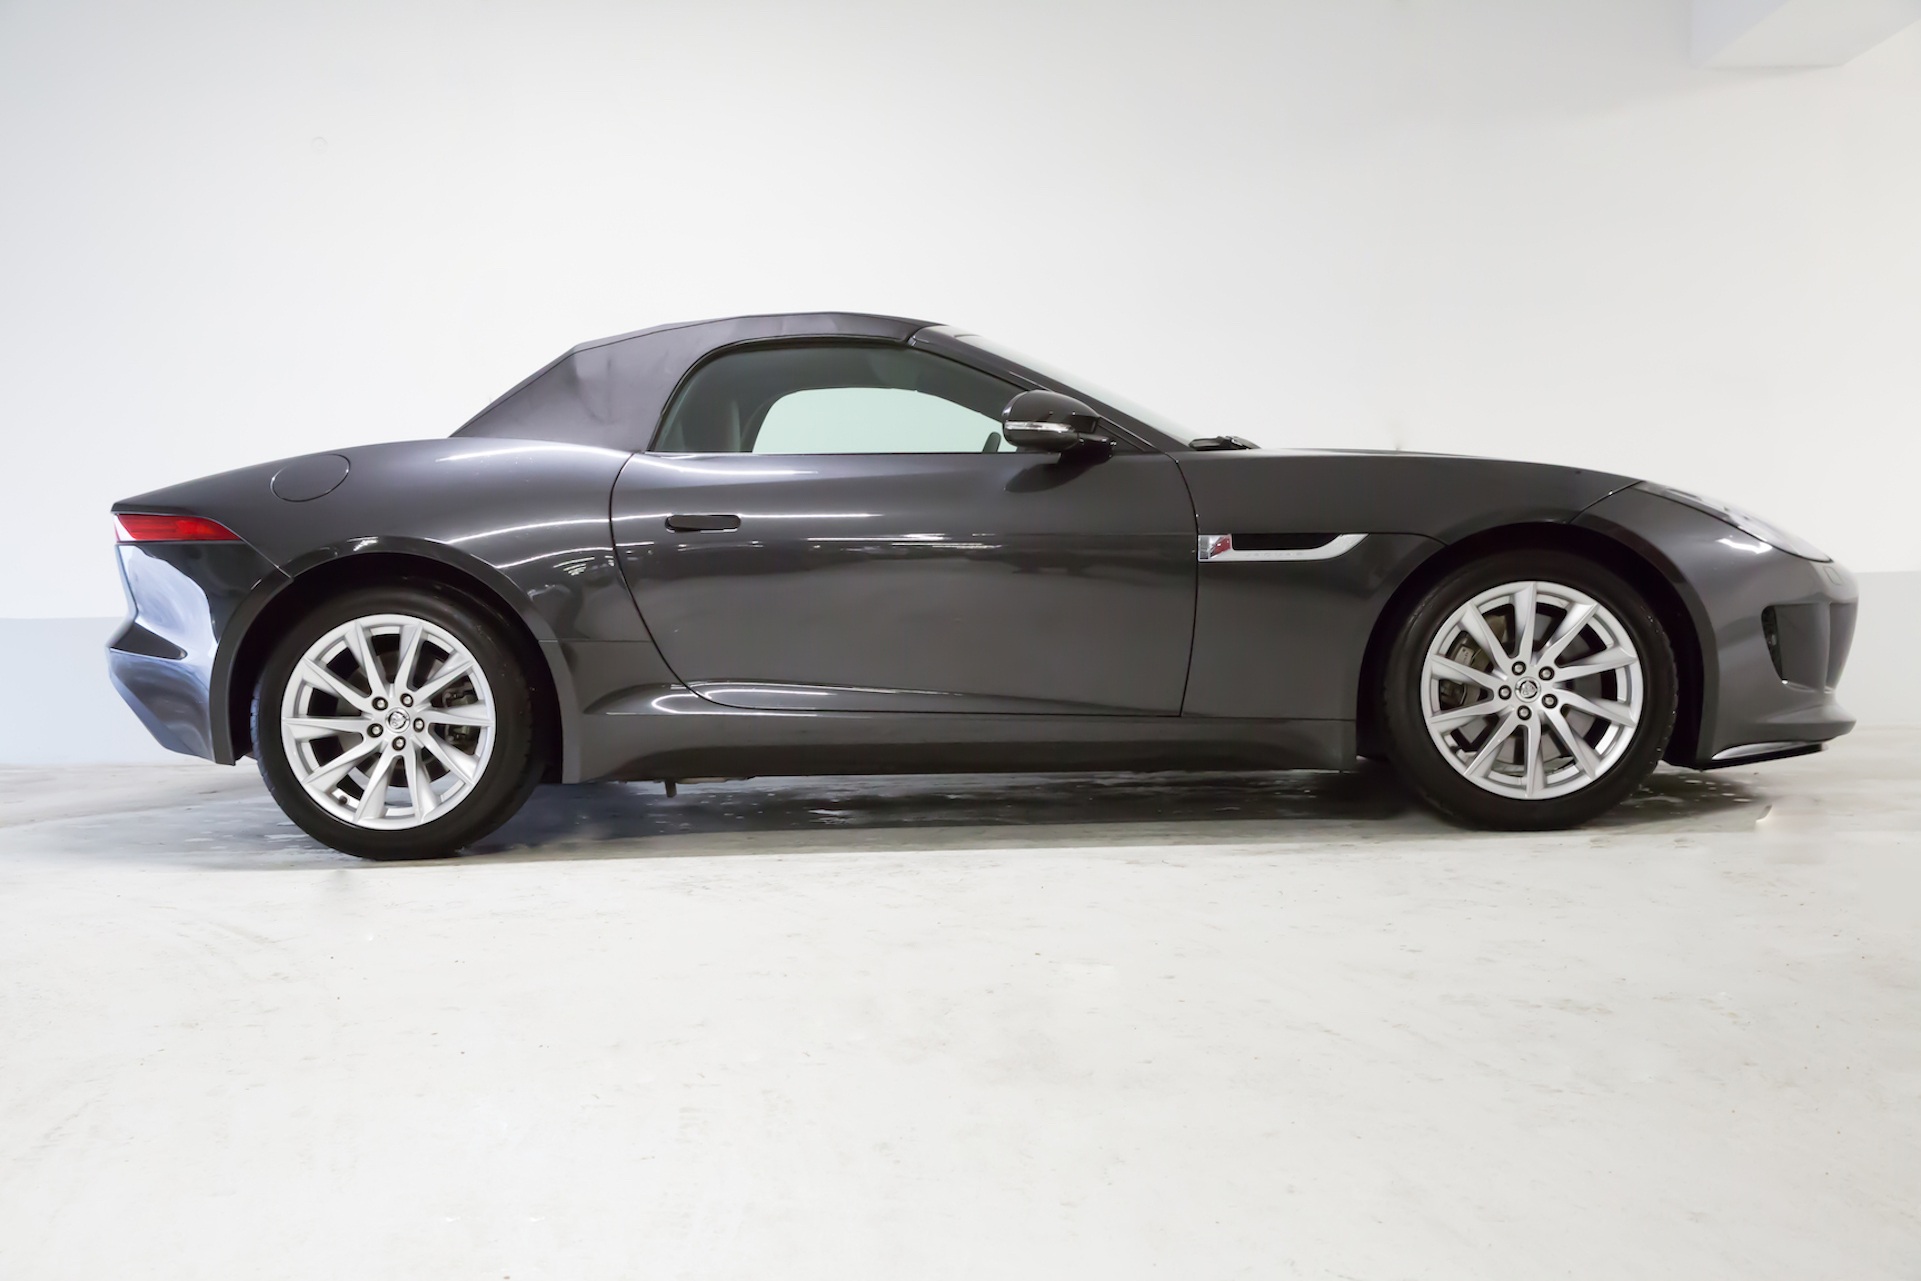
car, wheel, vehicle, black, sports car, supercar, luxury, jaguar, side, convertible, f type, two seater, land vehicle, automobile make, automotive exterior, automotive design, luxury vehicle, performance car